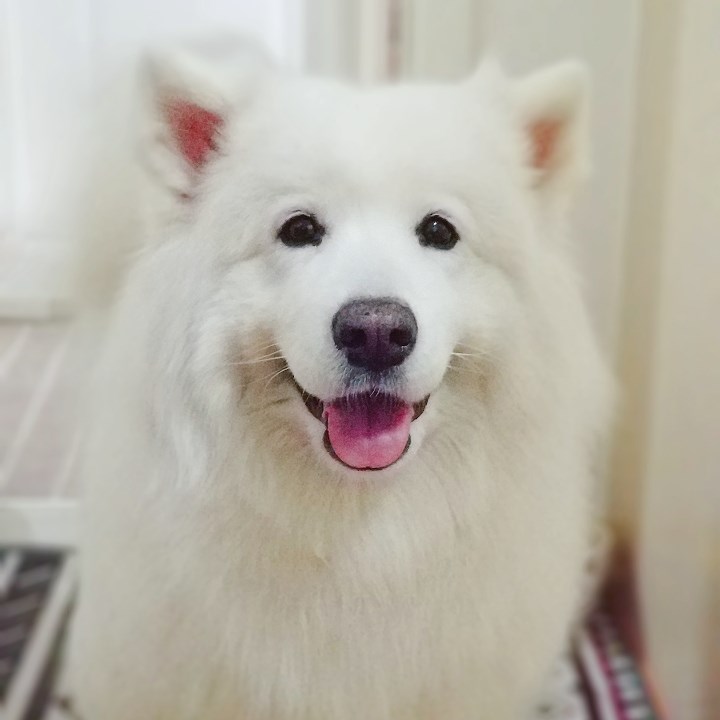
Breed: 2192-n000088-Samoyed